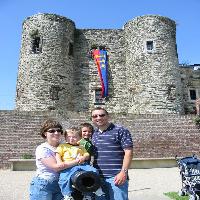
Weather: sun or clear